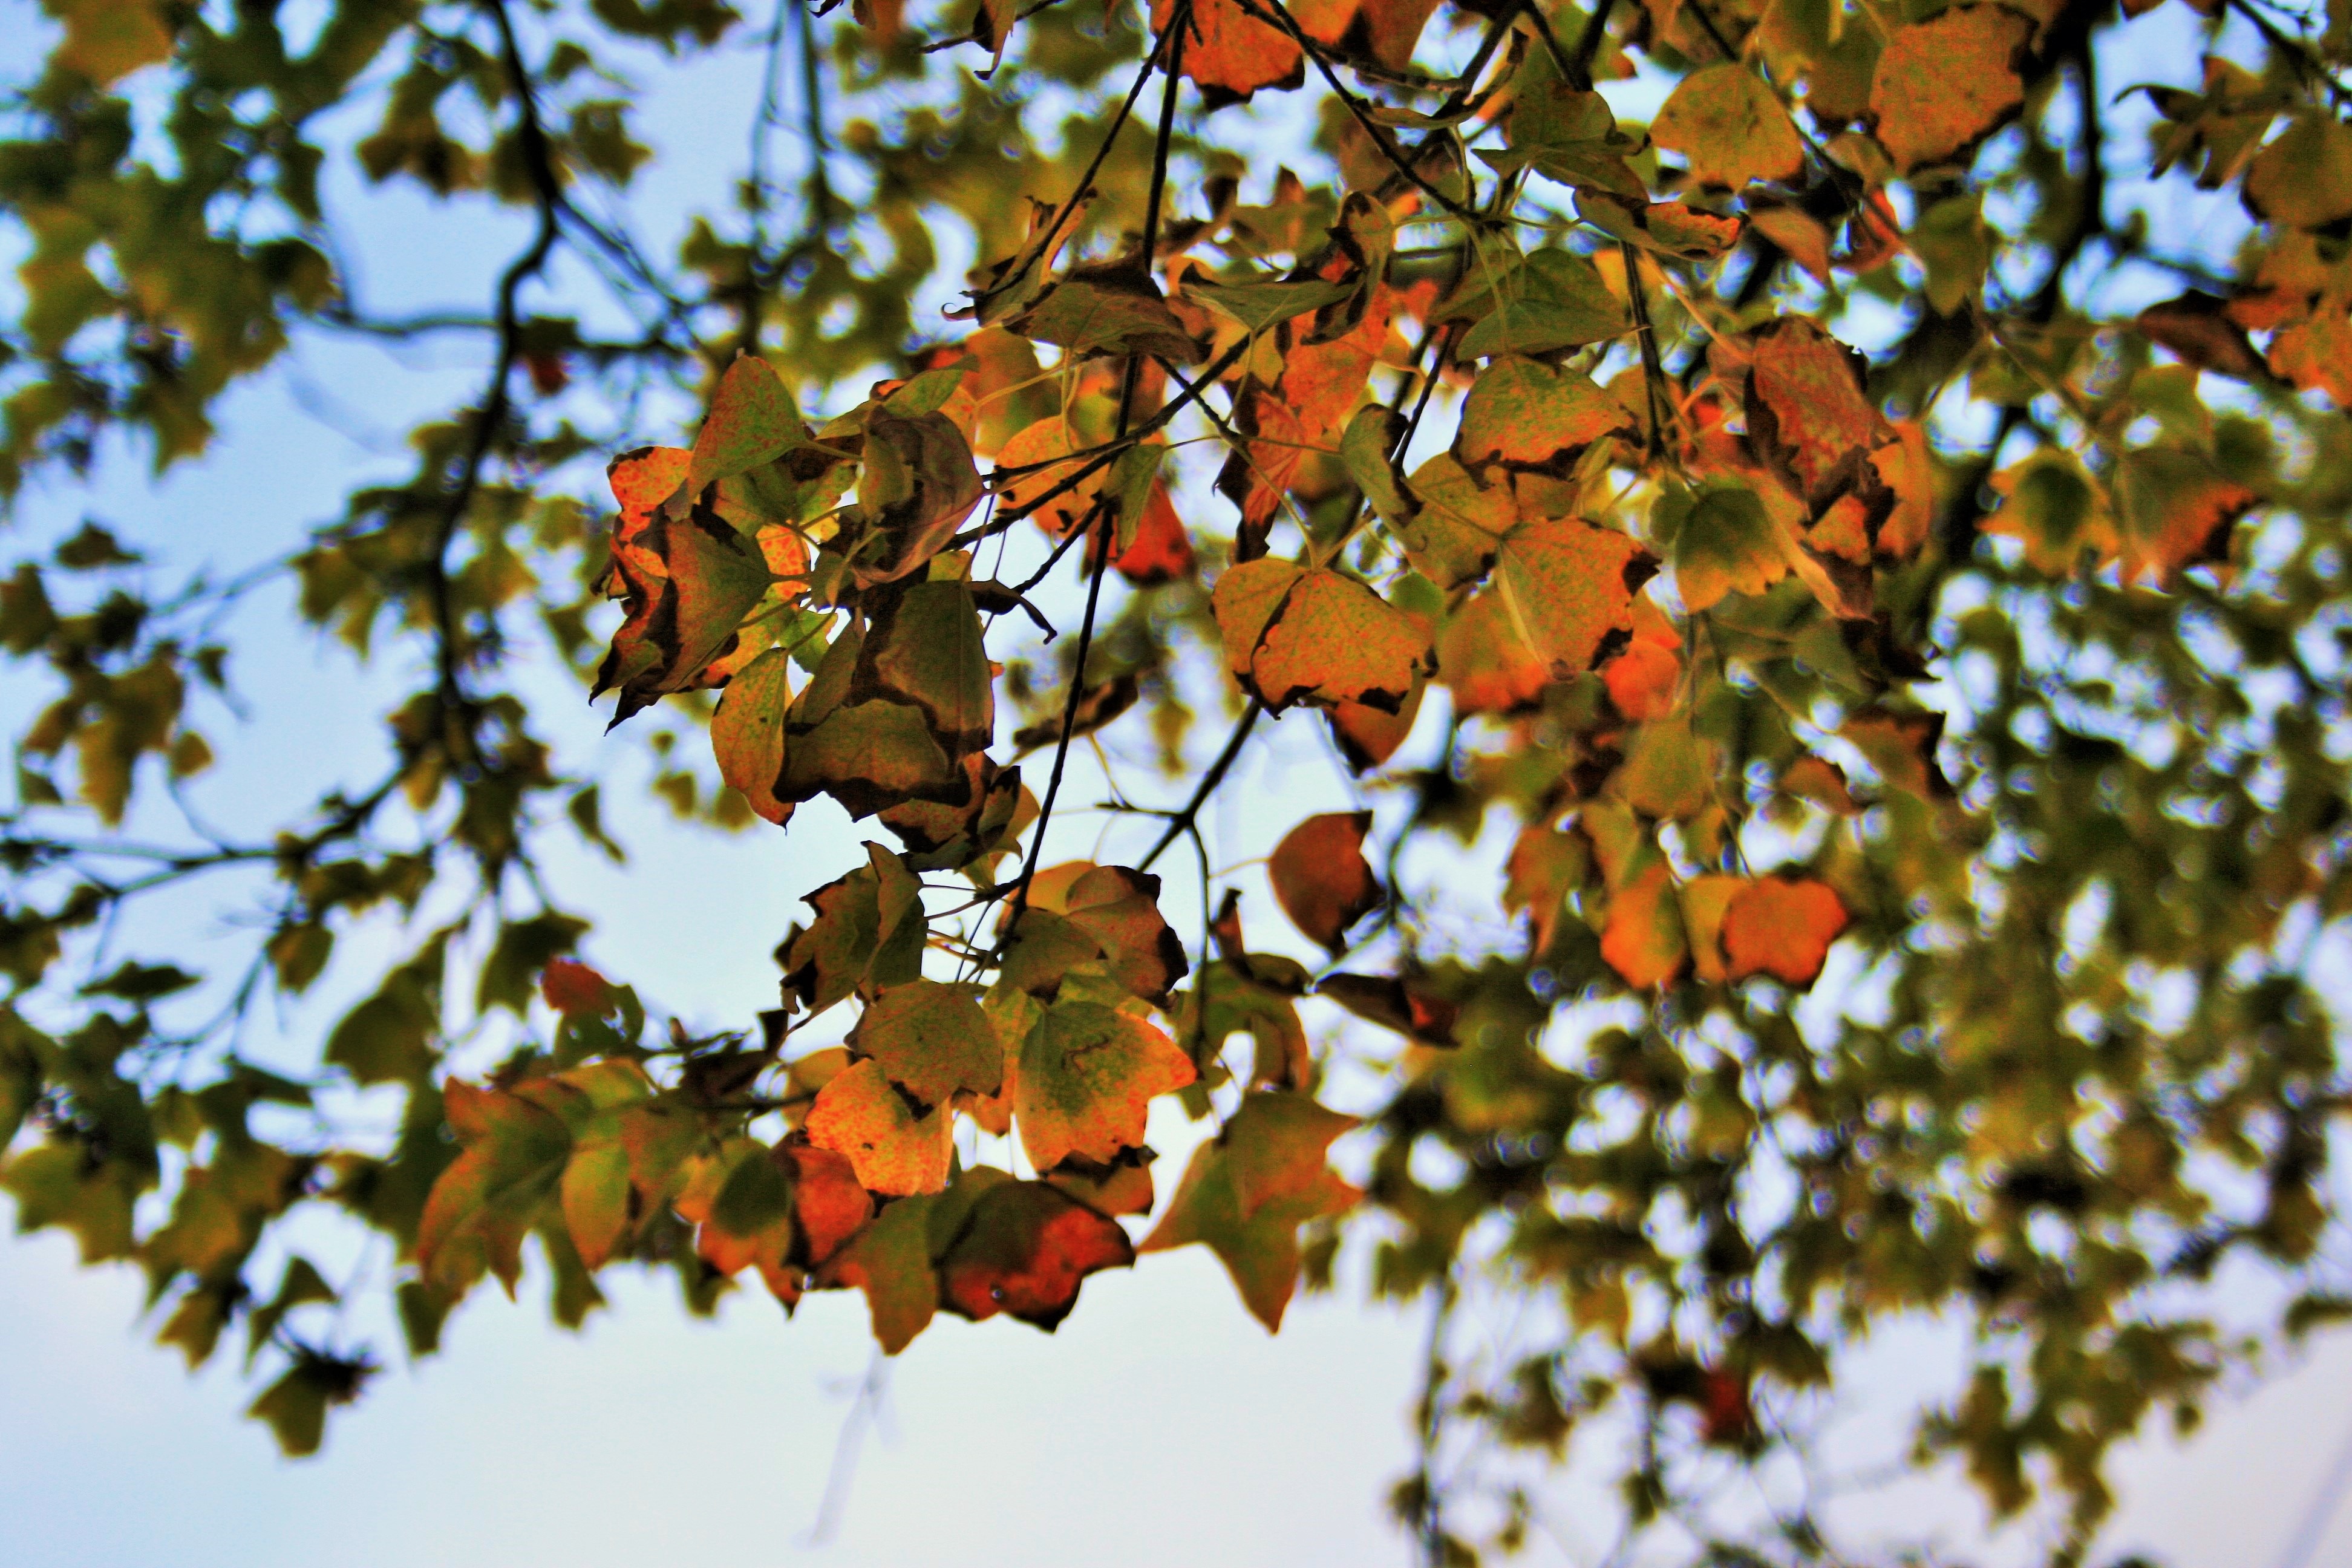
tree, nature, branch, plant, sunlight, leaf, rust, foliage, orange, autumn, botany, yellow, season, leaves, seasons, deciduous, change, autumn leaves, flowering plant, woody plant, land plant